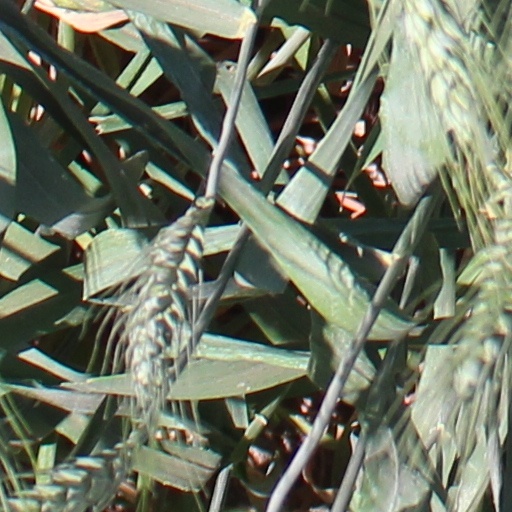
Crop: wheat